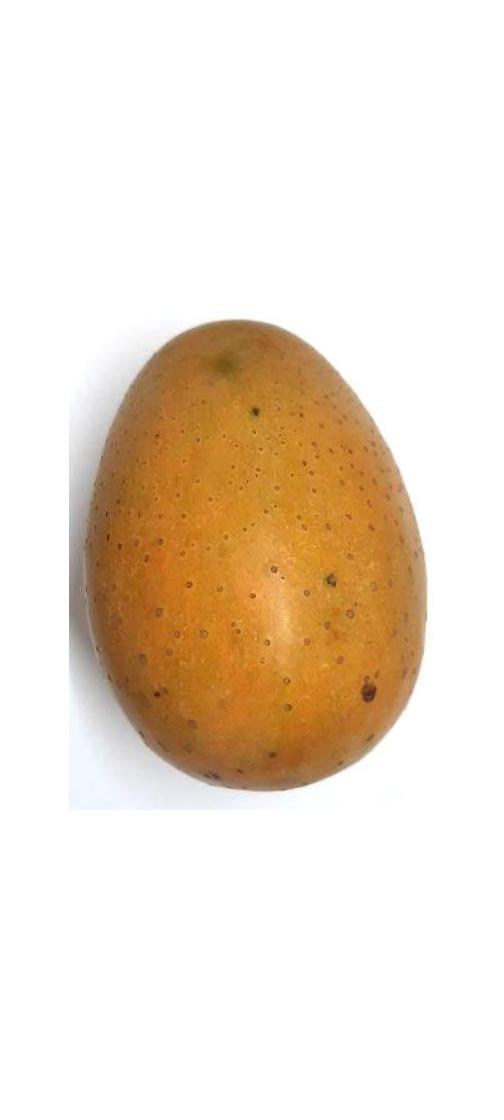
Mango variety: Gourmoti